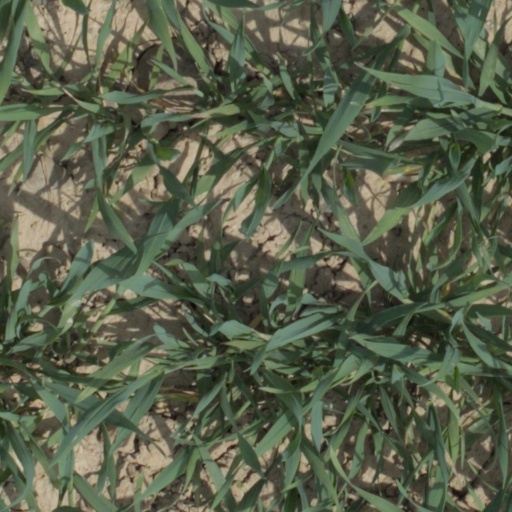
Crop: wheat